Jim Hurtubise

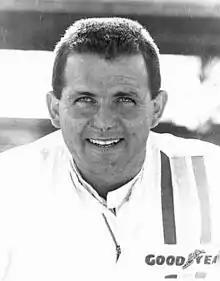

James Ernest Hurtubise (December 5, 1932 – January 6, 1989) was an American racing driver who competed in Championship Cars, sprint cars and stock cars. Hurtubise enjoyed much success in sprint cars, champ dirt cars, and stock cars, and was the winner of the 1966 Atlanta 500; however, he never achieved the success at the Indianapolis 500 which his rookie qualifying run promised, when he out qualified pole-sitter Eddie Sachs by three mph, nearly breaking the 150-mph mark.